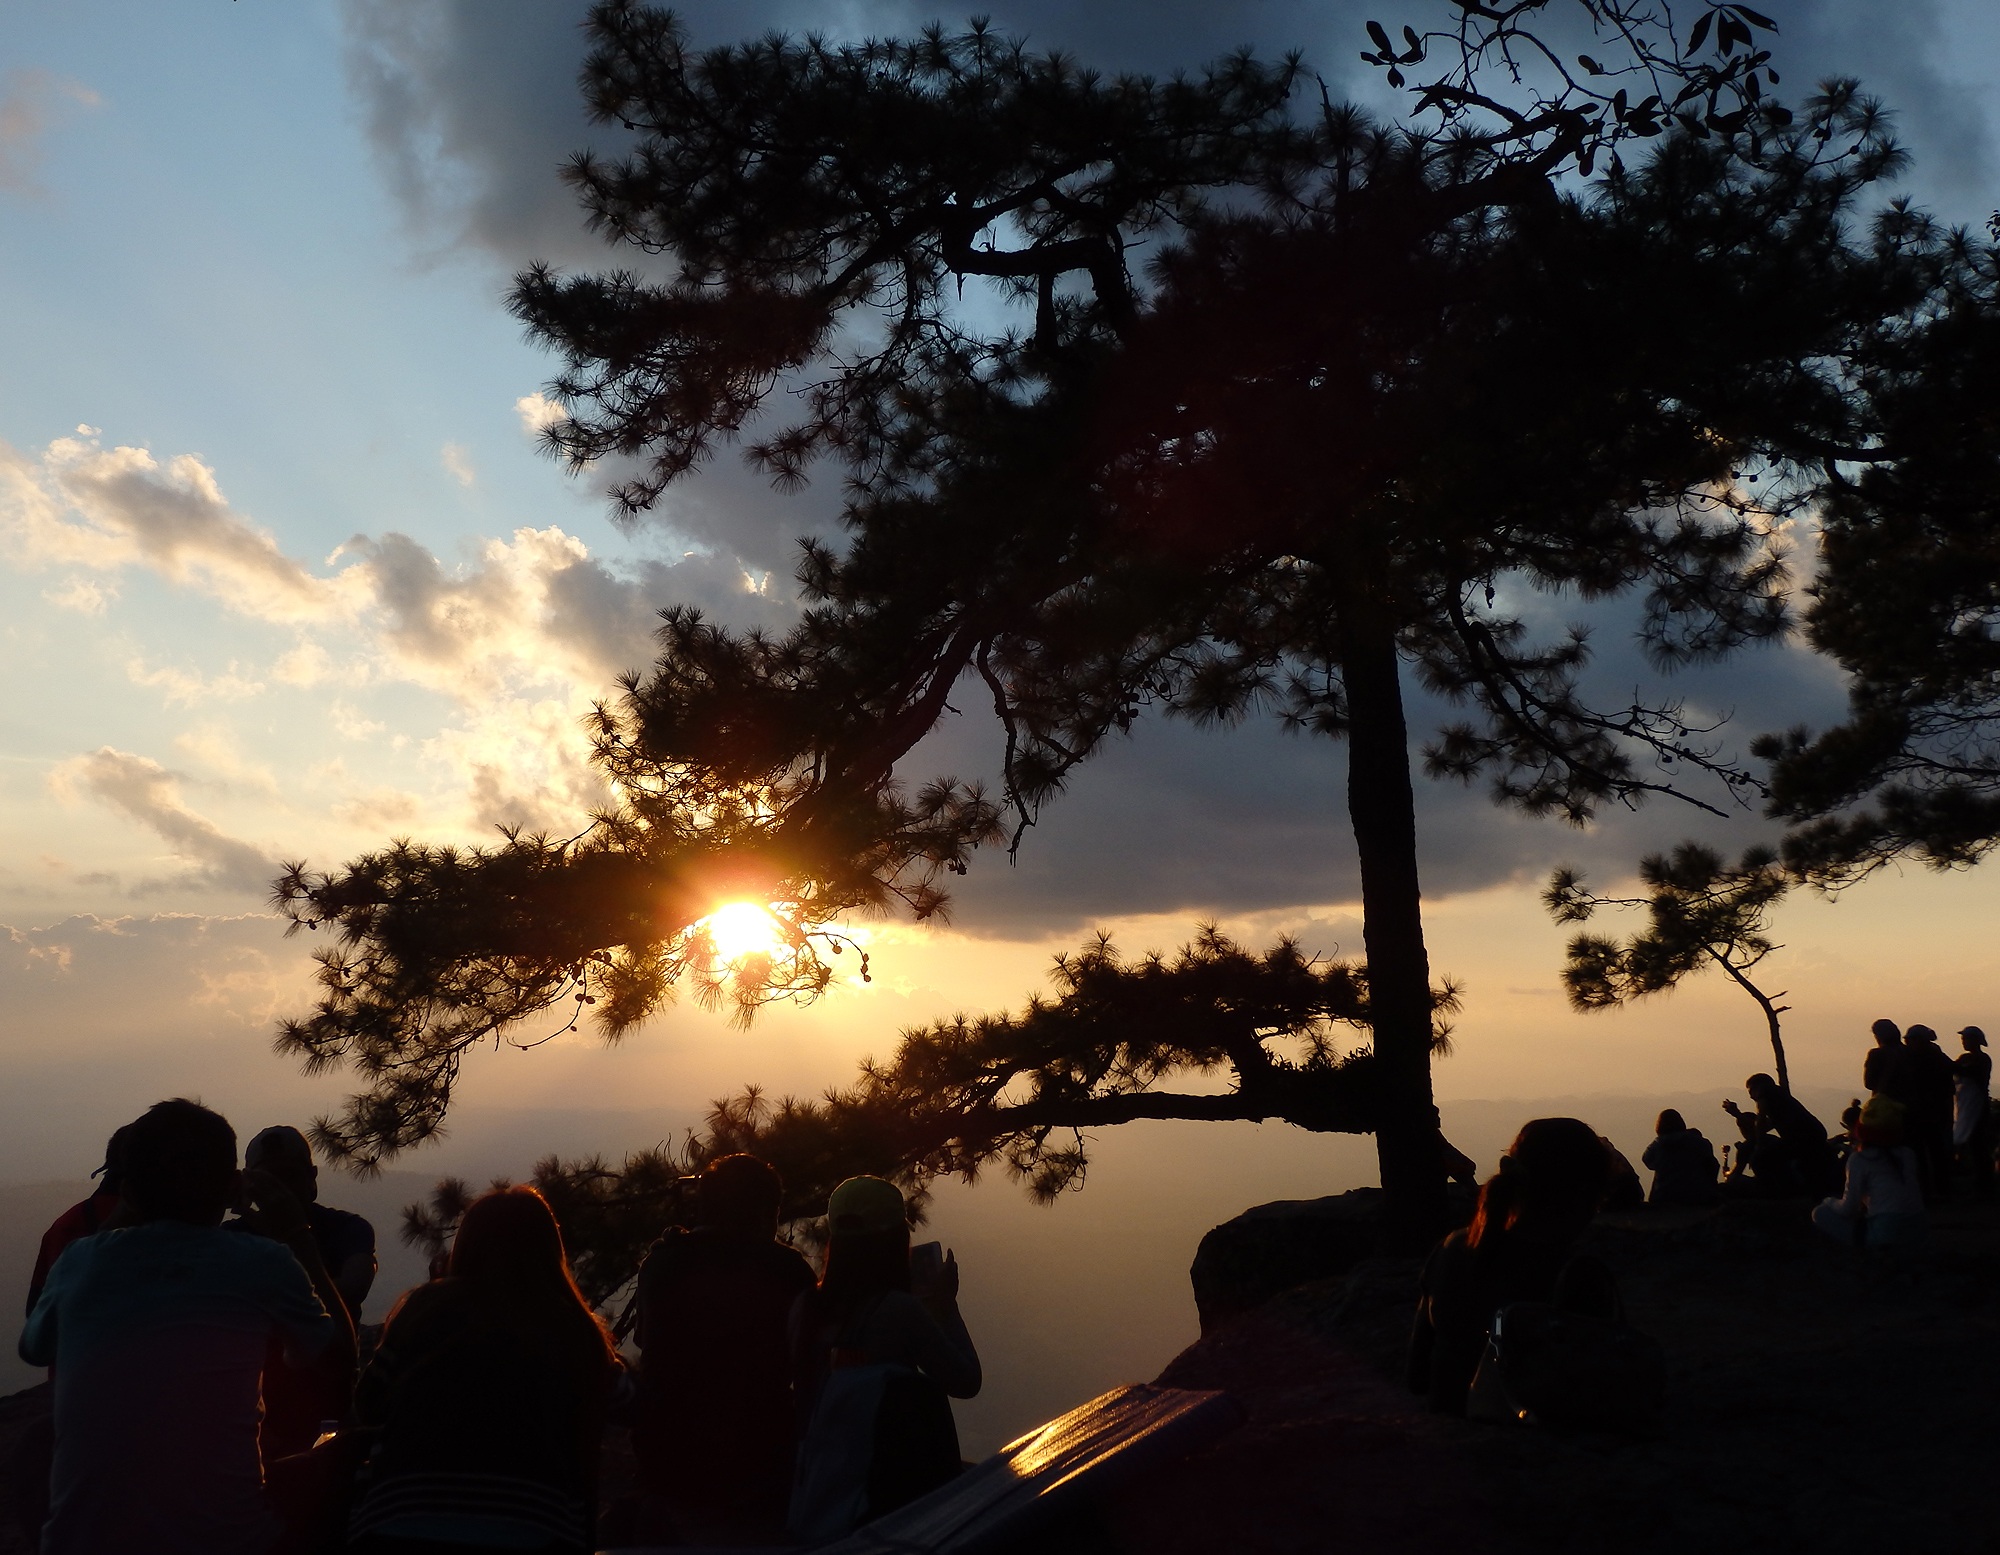
landscape, tree, nature, outdoor, cloud, sky, sunshine, sun, sunrise, sunset, sunlight, cloudy, morning, dawn, travel, cliff, dusk, pine, evening, shadow, tourism, sunny, woody plant